Hawker Tempest

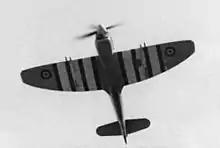
A Tempest Mk. V flying overhead, marked with black and white stripes used for the easier identification of Hawker Typhoon and Tempest aircraft. These stripes, similar to the later Invasion stripes, were used until 20 April 1944.

The Tempest was a single engine fighter aircraft that excelled at low-level flight. In service, its primary role soon developed into performing "armed reconnaissance" operations, often deep behind enemy lines. The Tempest was particularly well suited to the role because of its high speed at low to medium altitudes, its long range when equipped with two 45-gallon drop tanks, the good firepower of the four 20mm cannon and the good pilot visibility. The three-piece windscreen and side windows of the Tempest had directly benefited from examination of captured Focke-Wulf Fw 190s, improvements included the careful design and positioning of the frame structure, blind spots being reduced to an absolute minimum. It had a bullet-resistant centre panel made up of two layers, the outer thick and the inner .